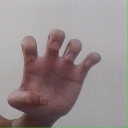
अक्षर: झ